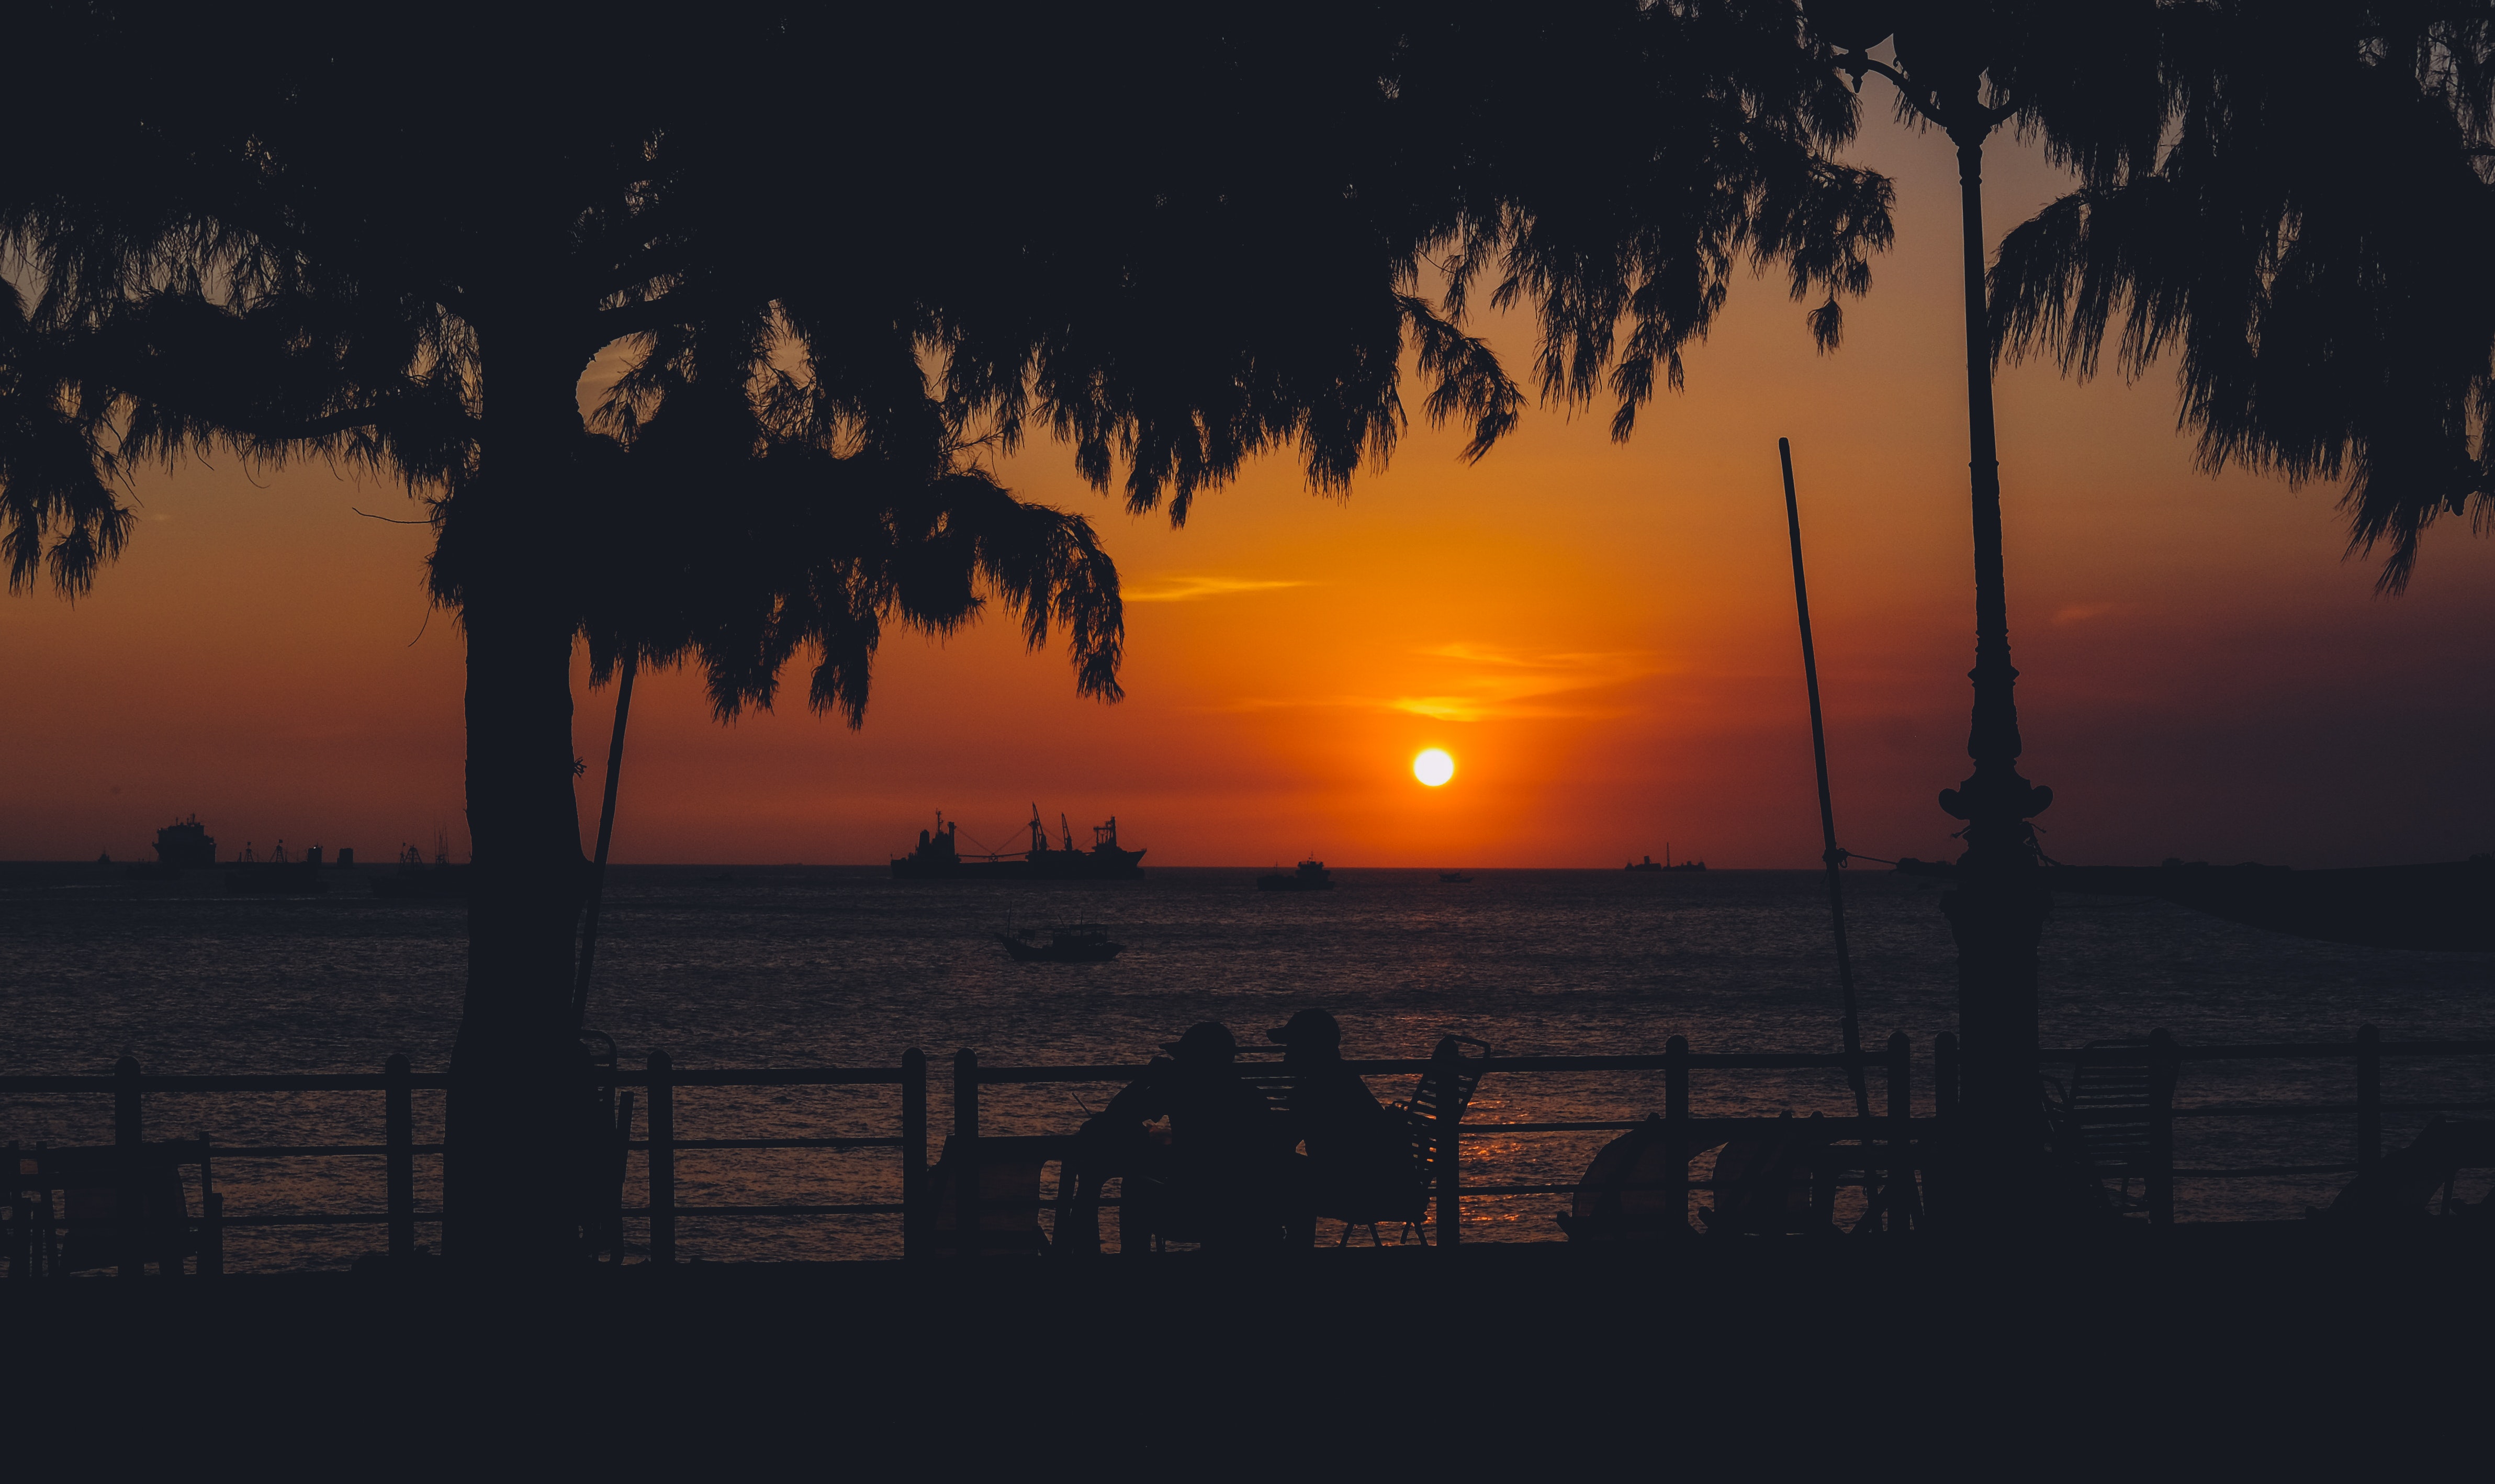
sky, sunset, horizon, sunrise, tree, evening, afterglow, dusk, morning, cloud, sun, palm tree, sea, water, calm, arecales, woody plant, vacation, tropics, ocean, dawn, night, plant, landscape, sunlight, photography, astronomical object, heat, sound, red sky at morning, reflection, darkness, beach, coast